Miro (wrestler)

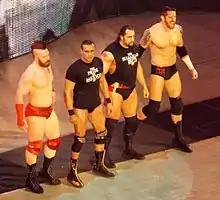
Rusev (second from right) as a member of The League of Nations in April 2016

Rusev made his in-ring return on the following "SmackDown", wrestling in shoes to avoid further foot injury, defeating Fandango. On the July 13 episode of "Raw", Rusev answered John Cena's United States Championship open challenge. Rusev was then interrupted by both Kevin Owens and Cesaro, who also demanded a shot at the title. This resulted in a triple threat match, where the winner would face Cena, which Rusev won after pinning Cesaro, as Owens had left the match early on. Afterwards, Rusev defeated Cena by disqualification, when Owens assaulted Rusev. On the July 16 episode of SmackDown, Rusev suffered his second loss by pinfall during his tenure on the WWE main roster when he was defeated by Cesaro in a singles match. On the August 17 episode of "Raw", Ziggler returned and attacked Rusev. This altercation prompted a match between Rusev and Ziggler at SummerSlam, which ended in a double countout due to interference from Lana and Rae, and after the match, Rusev and Rae brawled with Ziggler and Lana. On the October 5 episode of "Raw", Rae proposed to Rusev in the storyline, but said he would not marry her until he had won another championship. On October 11, TMZ reported that Rusev had become engaged to Lana in real life. Lana then confirmed the engagement and it began being used in the storyline on television, which resulted in Rae breaking up with him on the October 12 episode of "Raw". The entire storyline circulating around the break-up of Rusev and Lana received extremely negative reviews, with many claiming the storyline damaged Rusev's gimmick. On the October 31 episode of "Main Event", Rusev injured his bicep in a match with Neville, resulting in Neville winning the match via referee stoppage and Rusev being out of action.